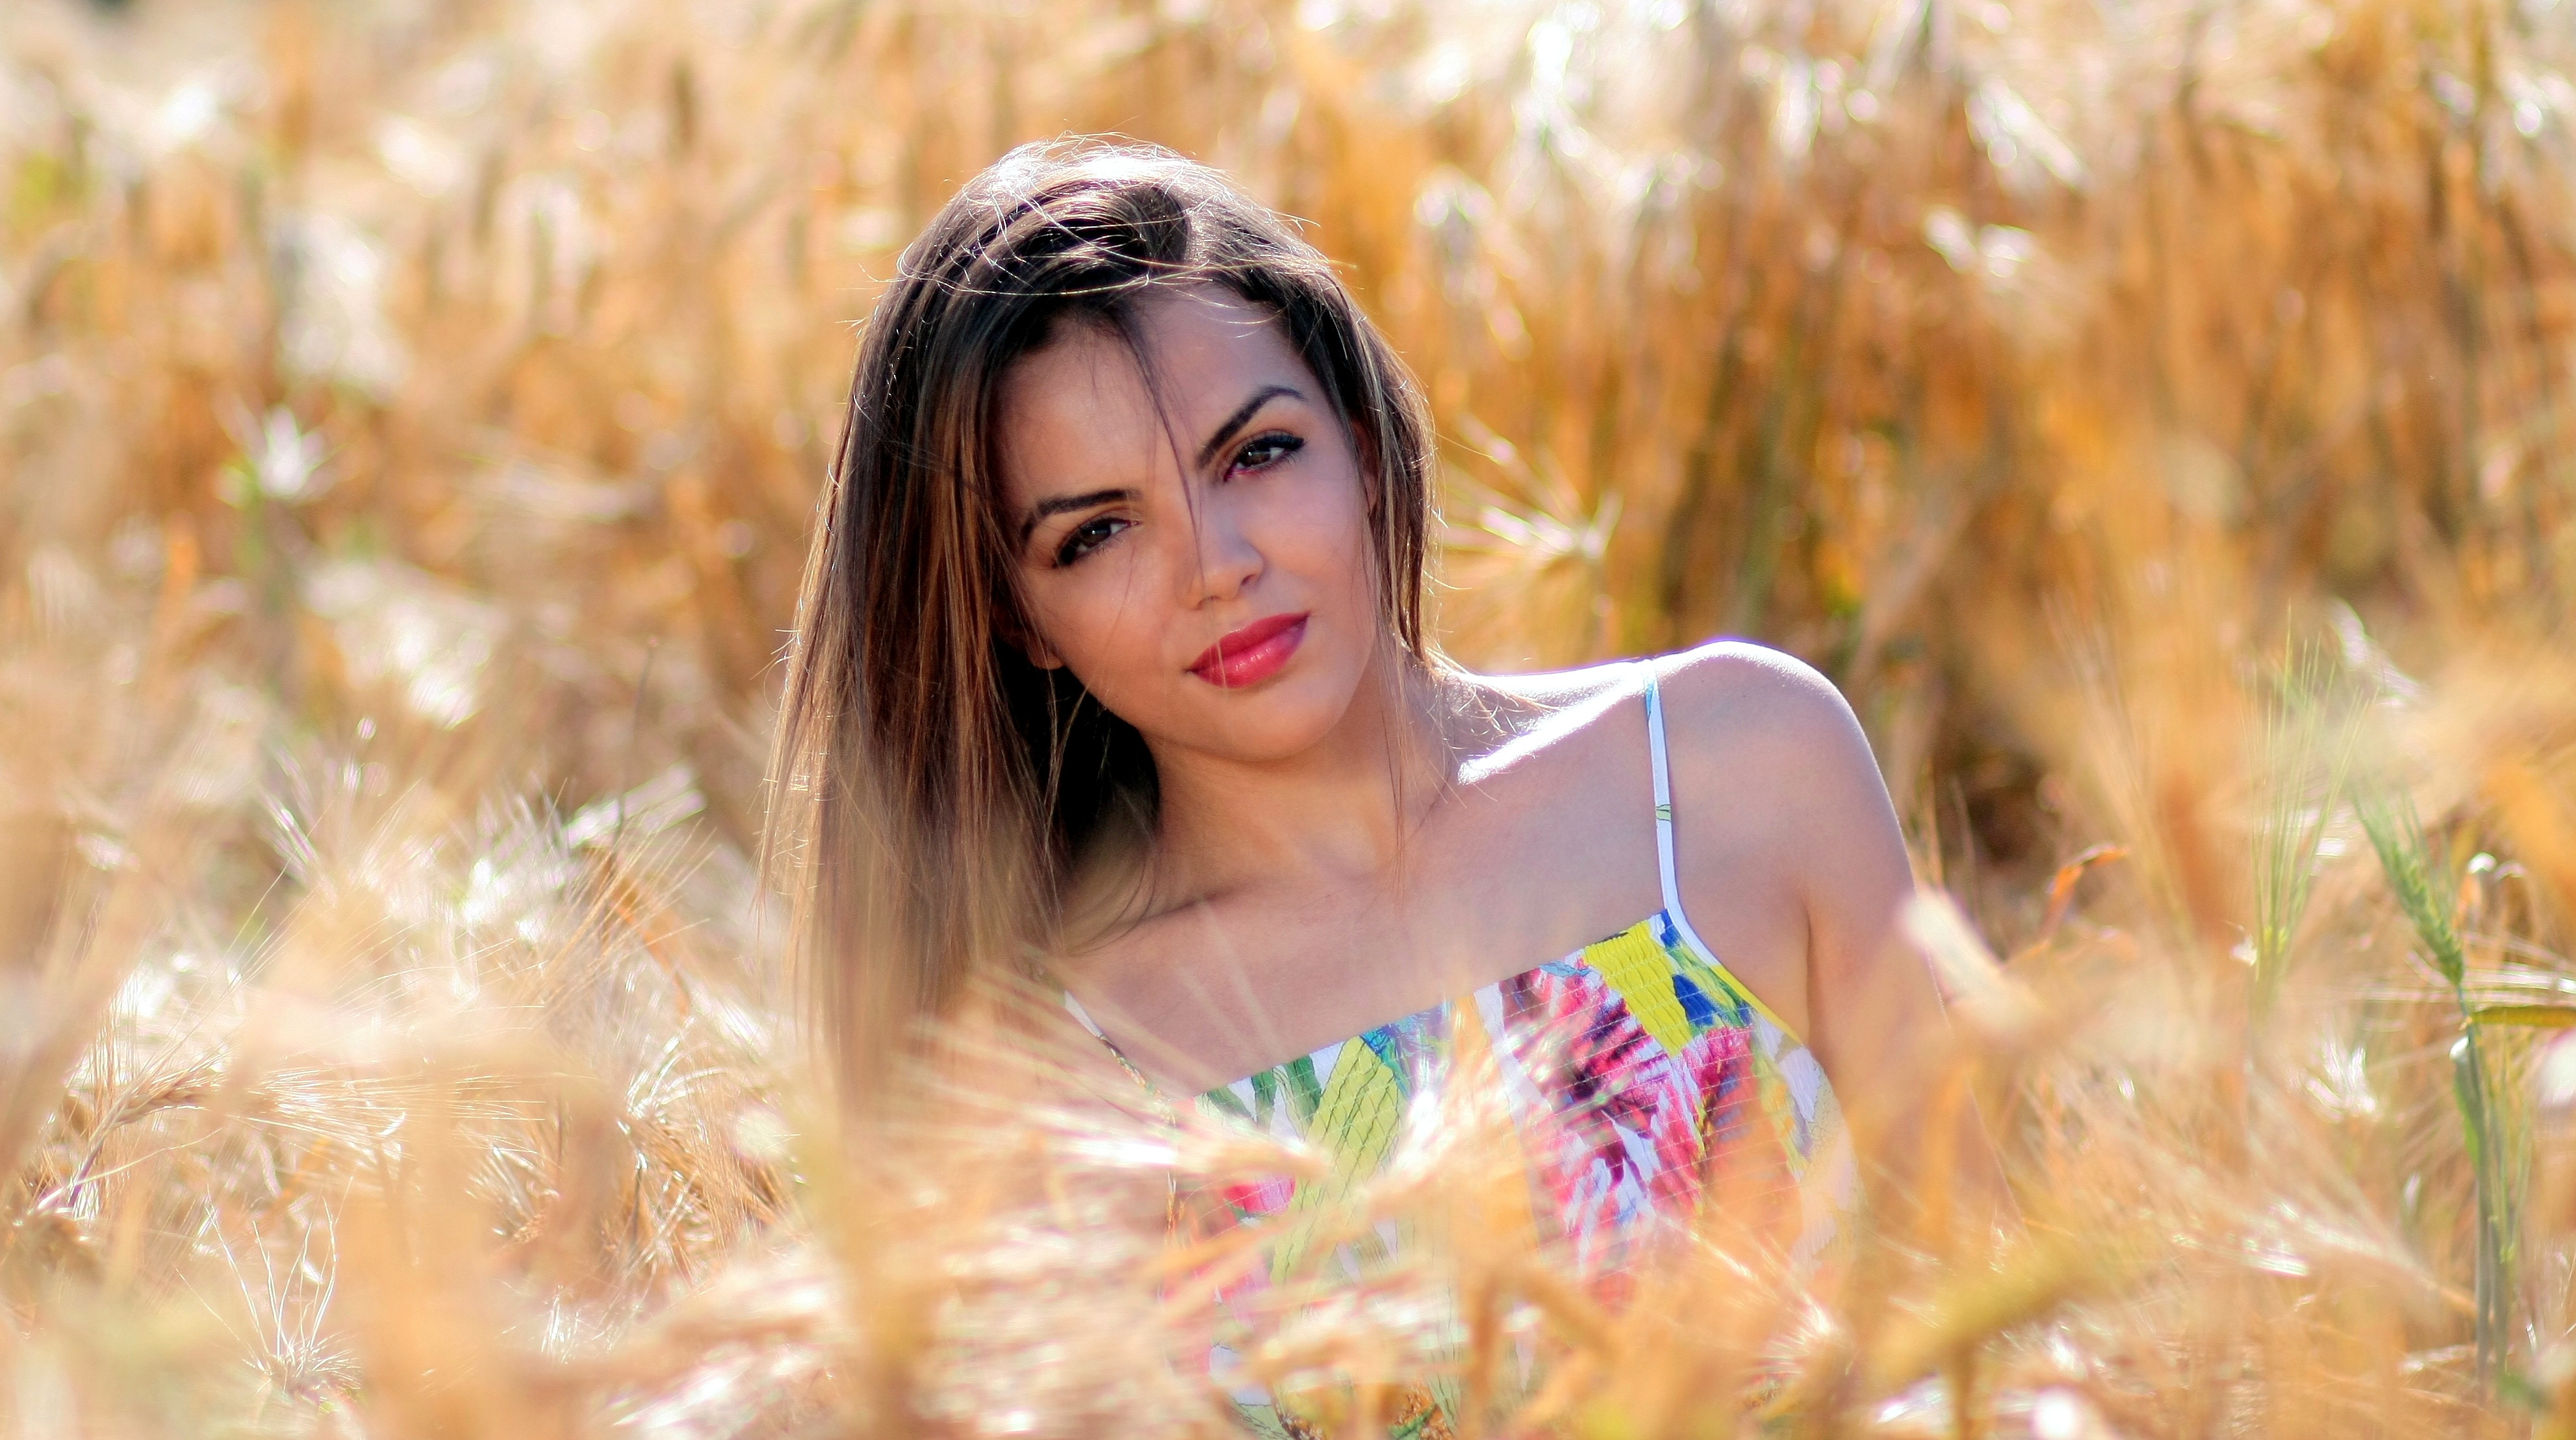
grass, girl, woman, photography, sunlight, flower, portrait, model, spring, spice, autumn, season, dress, camp, eye, photograph, skin, beauty, grau, photo shoot, portrait photography